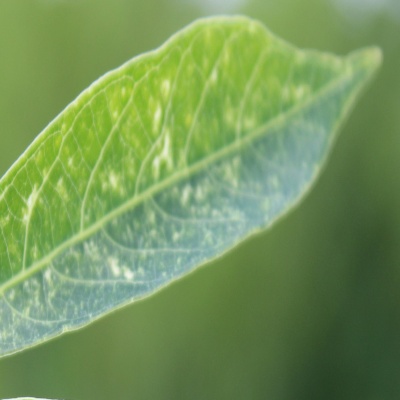
Crop: Cassava
Condition: green mite